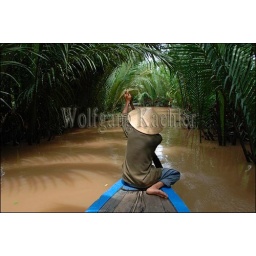
Vietnam, near saigon (Ho chi minh city), mekong river delta, woman with cone hats (Non la) In boat